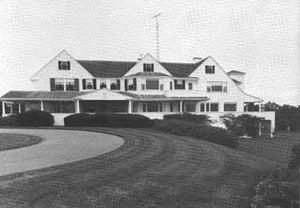
Le Kennedy Compound est un complexe de trois maisons construites sur un terrain de 2,4 hectares, situé au Cap Cod sur le bord de l'océan Atlantique à Hyannis port dans le Massachusetts. Il appartenait à l'homme politique Joseph Kennedy, sa femme Rose et à leurs enfants John et Bobby. Leur plus jeune fils, Ted, y vit entre 1982 et 2009, date de son décès ; le complexe appartient désormais au fils ainé de Ted, Edward Moore Kennedy Jr..